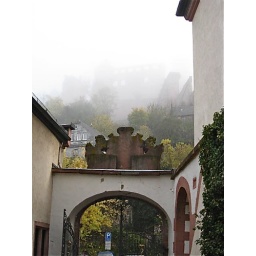
Foggy view of Wertheim's castle on hill above town